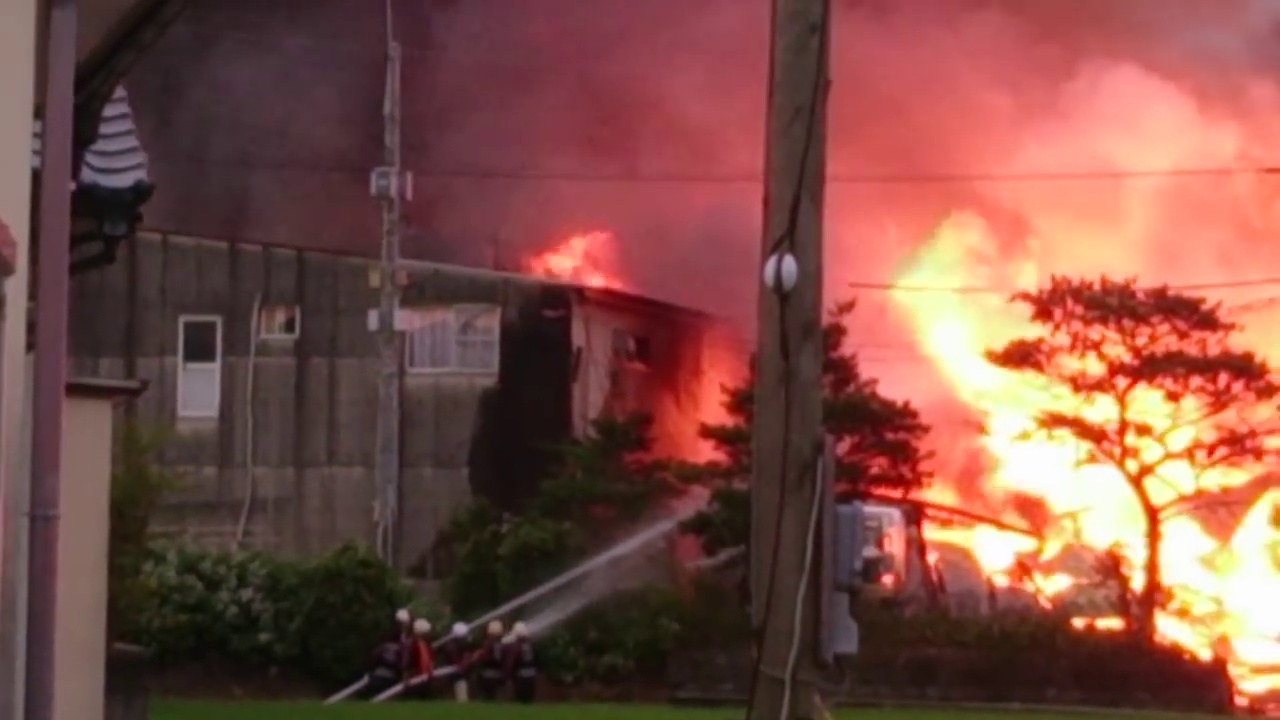
Fire: yes
Smoke: yes